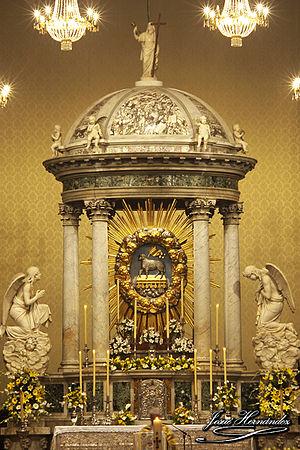
L’église Nuestra Señora de la Concepción est l'église principale de la ville de La Orotava dans les îles Canaries. L’église est communément appelée la cathédrale ou la basilique de La Orotava, mais pas vraiment. Elle est l'un des édifices religieux les plus magnifiques de l'île de Tenerife et le meilleur exemple de l'architecture baroque des îles Canaries.